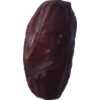
Label: dates